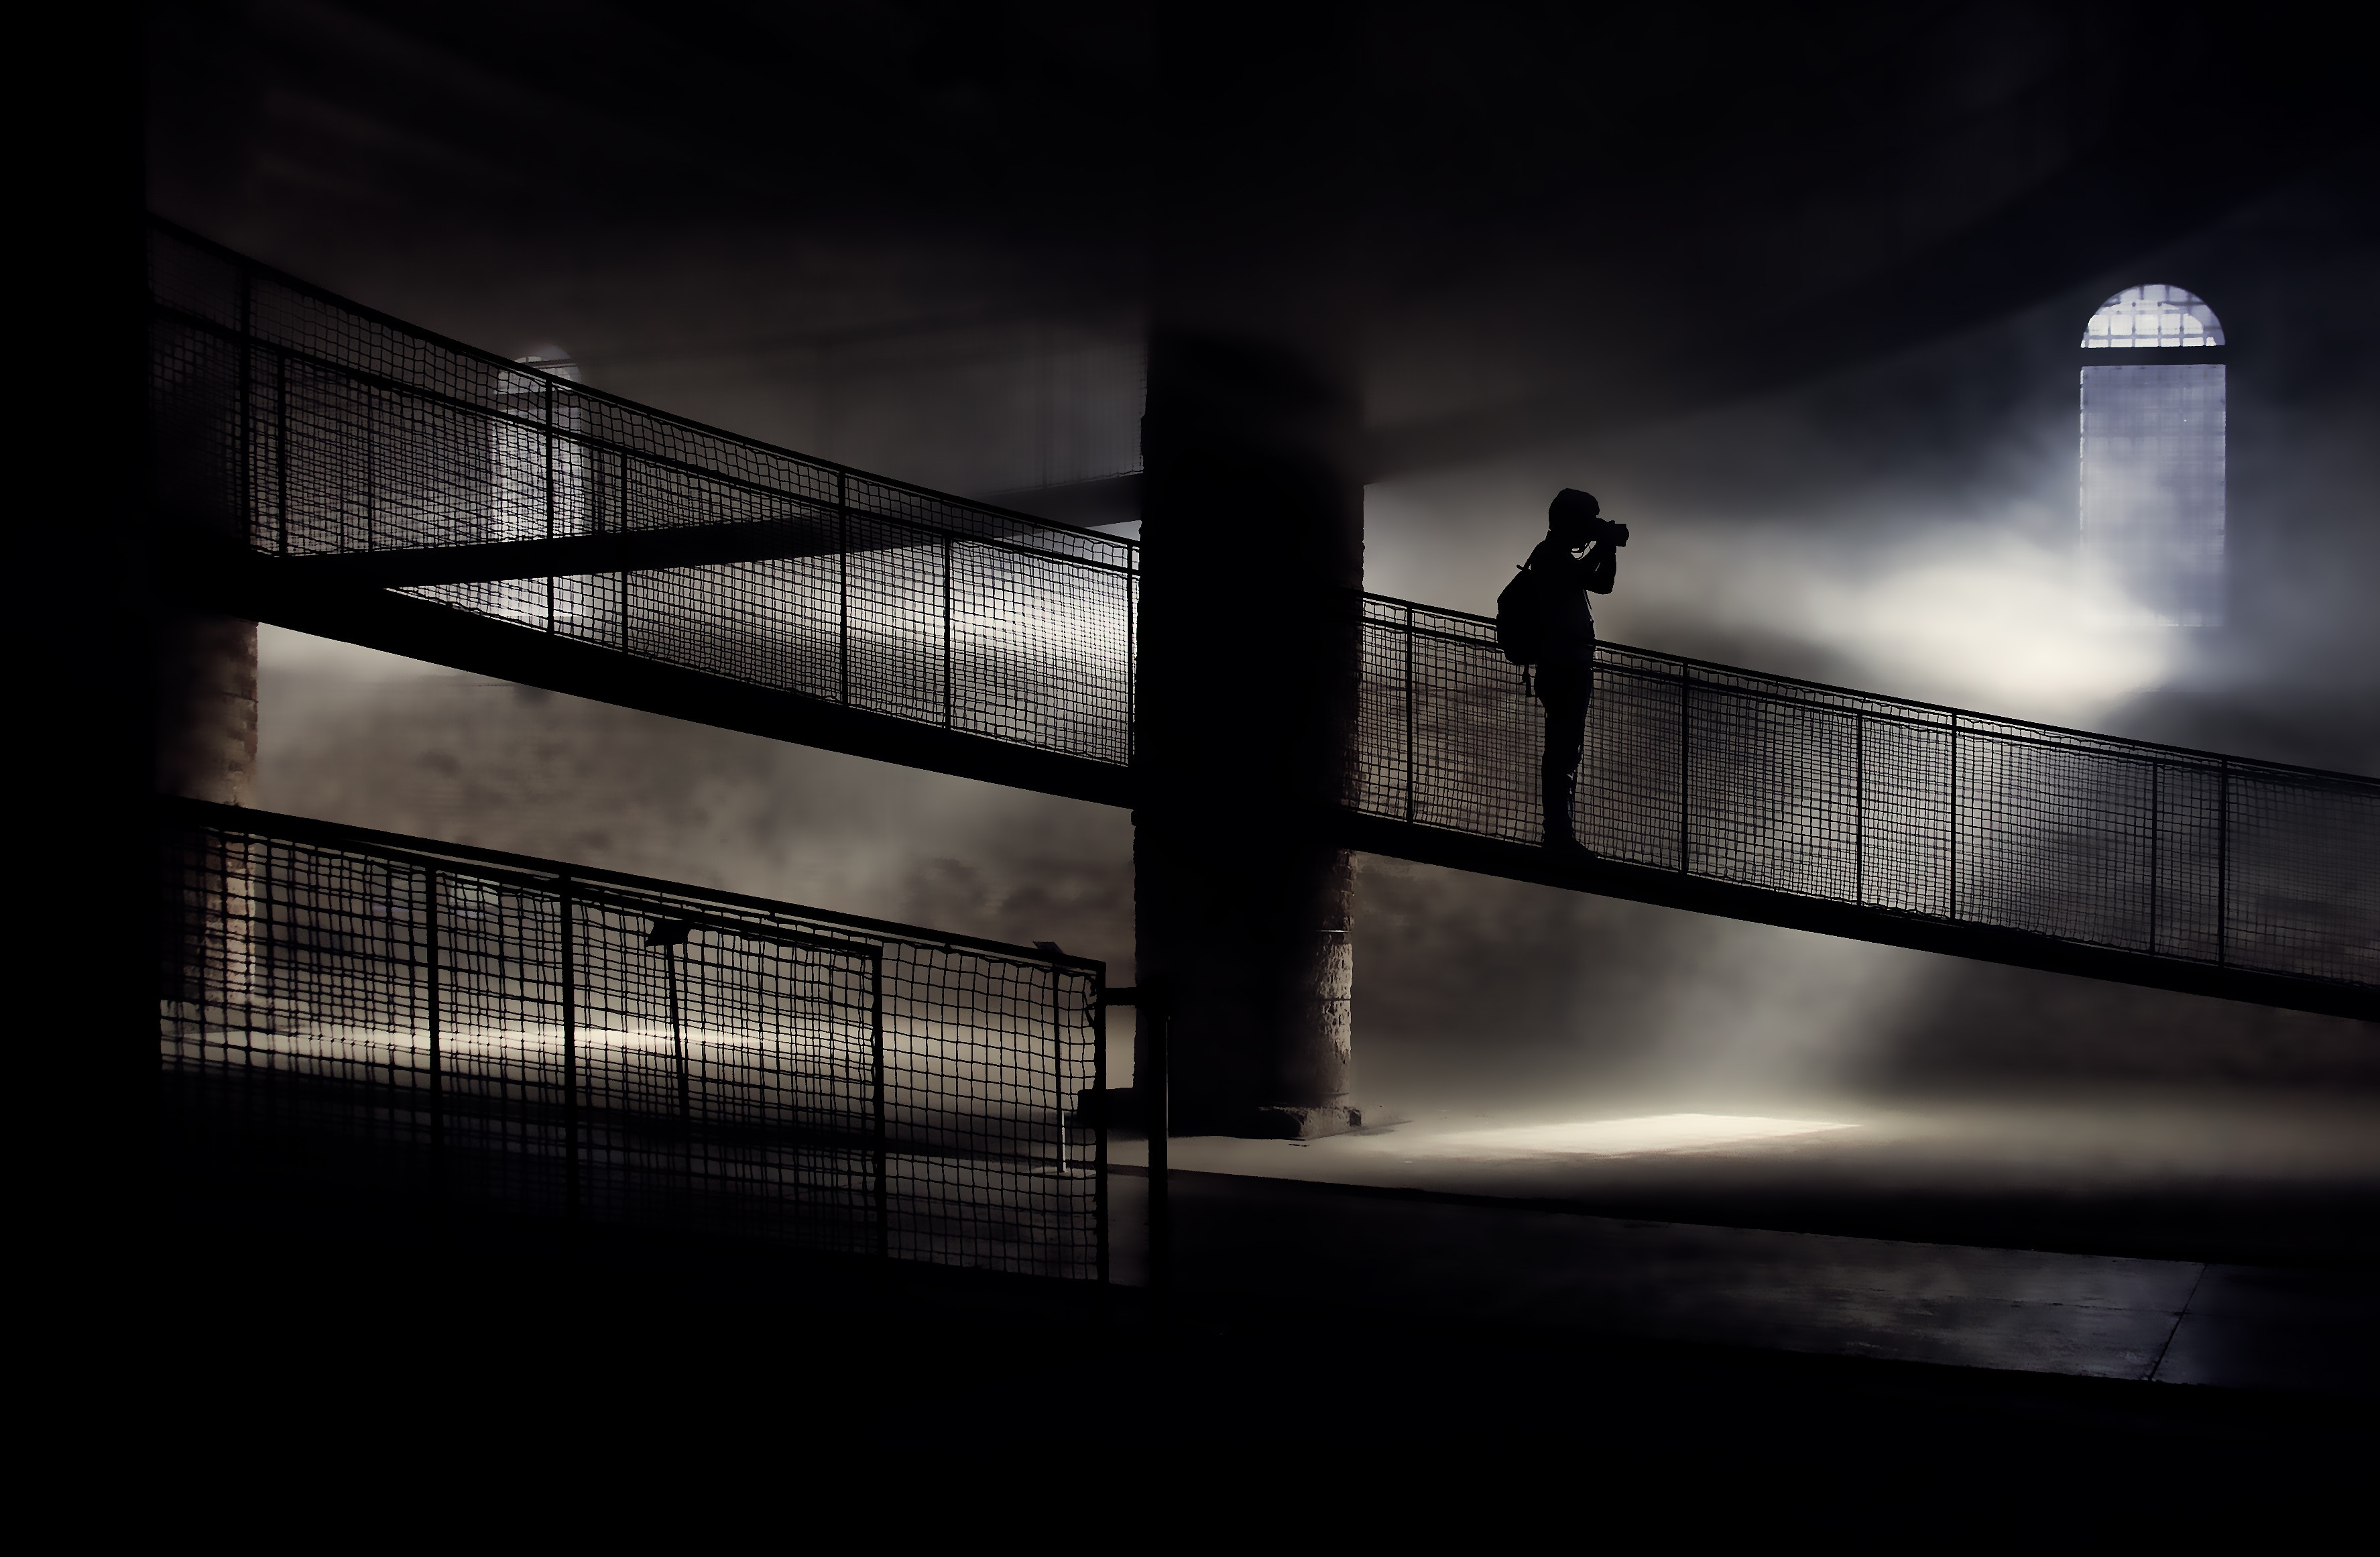
light, cloud, black and white, architecture, structure, sky, night, photography, atmosphere, reflection, darkness, monochrome, lighting, cool image, angle, cool photo, midnight, phenomenon, daylighting, monochrome photography, computer wallpaper